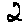
Label: 2